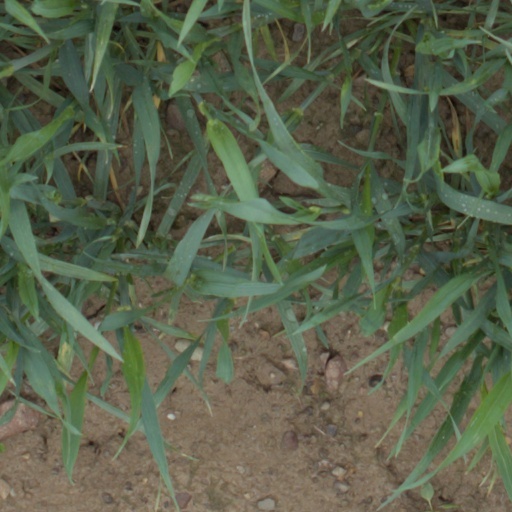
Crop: wheat